David Daniel (rugby union)

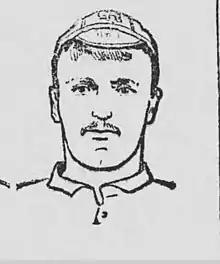

David John Daniel (1871 – 30 April 1948) was a Welsh international rugby union forward who played club rugby for Llanelli and international rugby for Wales.